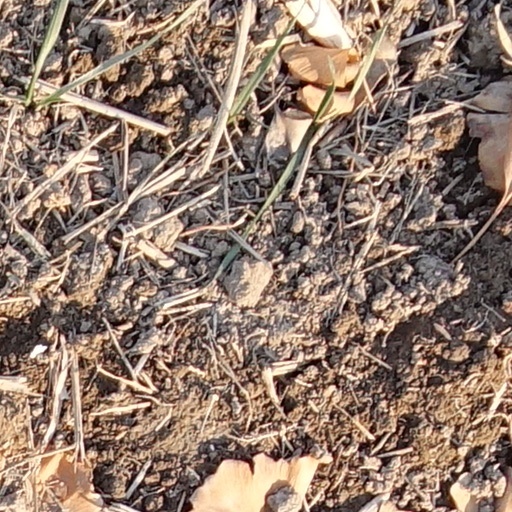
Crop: wheat